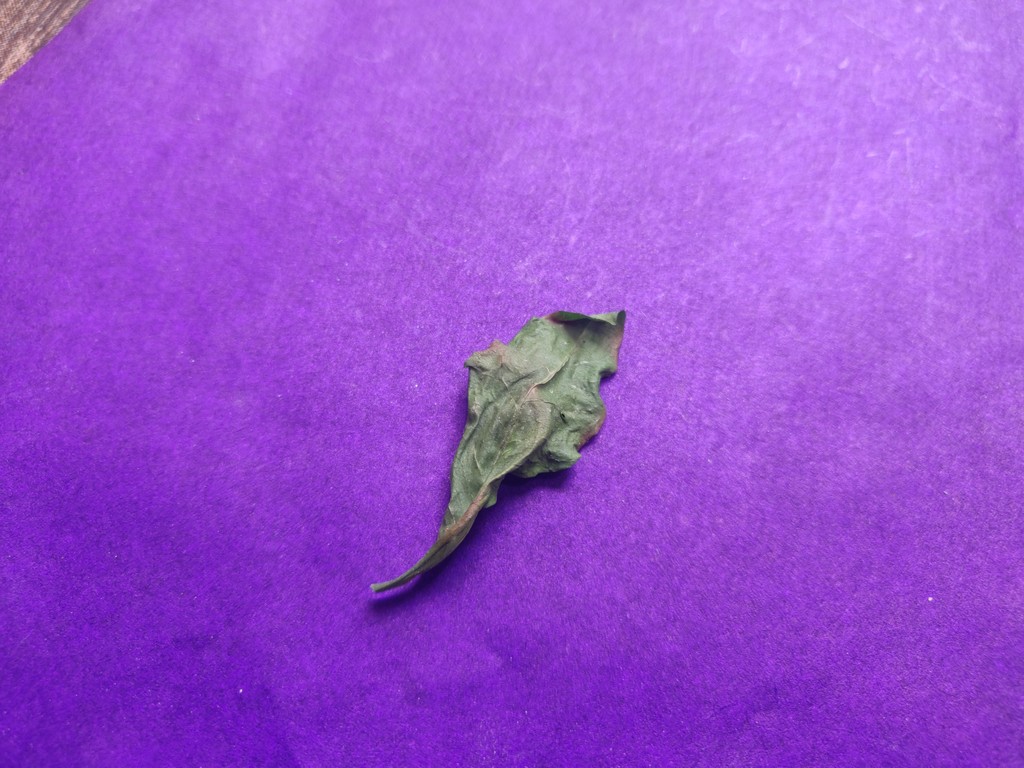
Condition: Dried
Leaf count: single
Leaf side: unknown